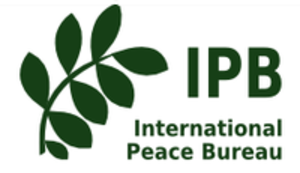
Det internationale Fredskontor
Det Internationale Fredskontor blev grundlagt i 1891 i Bern og er en af ​​de ældste fredsorganisationer i verden. Det Internationale Fredskontor blev oprettet i forbindelse med den tredje internationale fredskongres, der blev afholdt i 1891 i Rom. Anledningen var et forslag fra den danske pacifist Fredrik Bajer på den anden internationale fredskongress i 1890, og Bayer blev organisationens første præsident. I 1907 overtog Henri La Fontaine denne stilling.